Loyal Legion of Loggers and Lumbermen

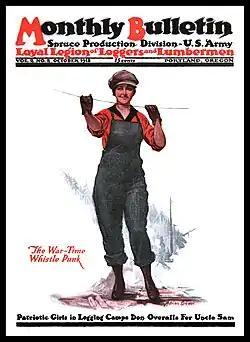
The LLLL and the Spruce Production Division issued a monthly magazine during 1918 called the "Monthly Bulletin."

Despite the rather vague form of the LLLL, an effort was made to give the organization some of the basic forms of an industrial union. After gaining the signed pledges of workers, the military "officer-organizers" would see that civilian members were gathered into "locals" — groups which elected grievance committees which were nominally responsible for the mediation of problems in the woods or the mill with owners and bosses. In the view of at least one historian this function seems to have been only of minimal effectiveness in practice, however, since "in the early months, the only real function of the local was to meet production quotas, perhaps manage a suggestion box, and be a display counter of pledged patriots." Indeed, at the time of its inception Disque did not envision the LLLL as a union of any kind, but rather a loose patriotic society.